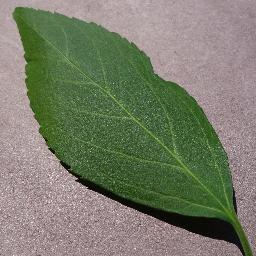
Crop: cherry
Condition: (including_sour)_healthy